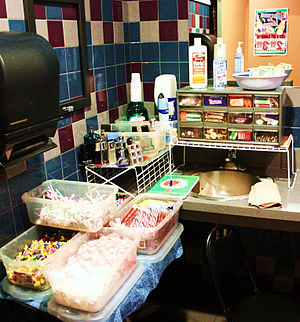
Toiletpasser
Tilkøbsprodukter på et offentligt toilet
En toiletpasser er en person der passer og rengør offentlige toiletter og tager mod betaling for sine ydelser af de besøgende. I Danmark er den populære omtale- og tiltaleform for kvindelige og mandlige toiletpassere hhv. tissekone og tissemand. Toiletpassere sørger også for god orden og kan også sørge for at toiletterne ikke benyttes til at indtage euforiserende stoffer.